Transportation in Pittsburgh

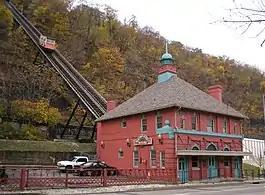
Lower station of the Monongahela Incline.

PAT operates over 800 buses on both standard routes and bus rapid transit routes in Allegheny County. The latter use high-speed articulated buses that run at grade and above ground on their own right-of-way with platform stations, much like a rail system. In some instances, such as the Mount Washington tunnel, these buses travel along paved sections of the light rail line. There are currently three routes: the South Busway, from downtown to the southern part of Allegheny County, the Martin Luther King Jr. East Busway, from the Amtrak station to the eastern suburbs, and the West Busway, to the western suburbs. Future plans include extending the West Busway to the Pittsburgh International Airport.